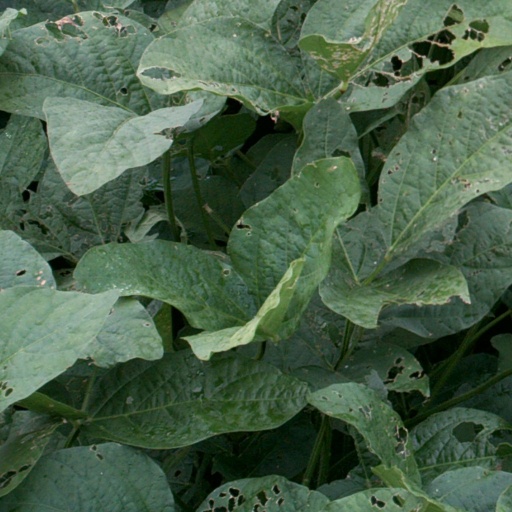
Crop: soybean